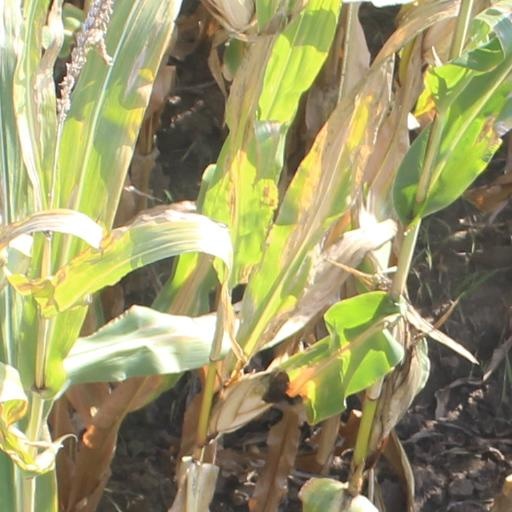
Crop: maize; corn